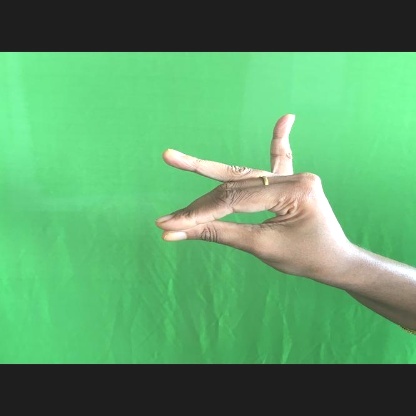
Mudra: Katakamukha